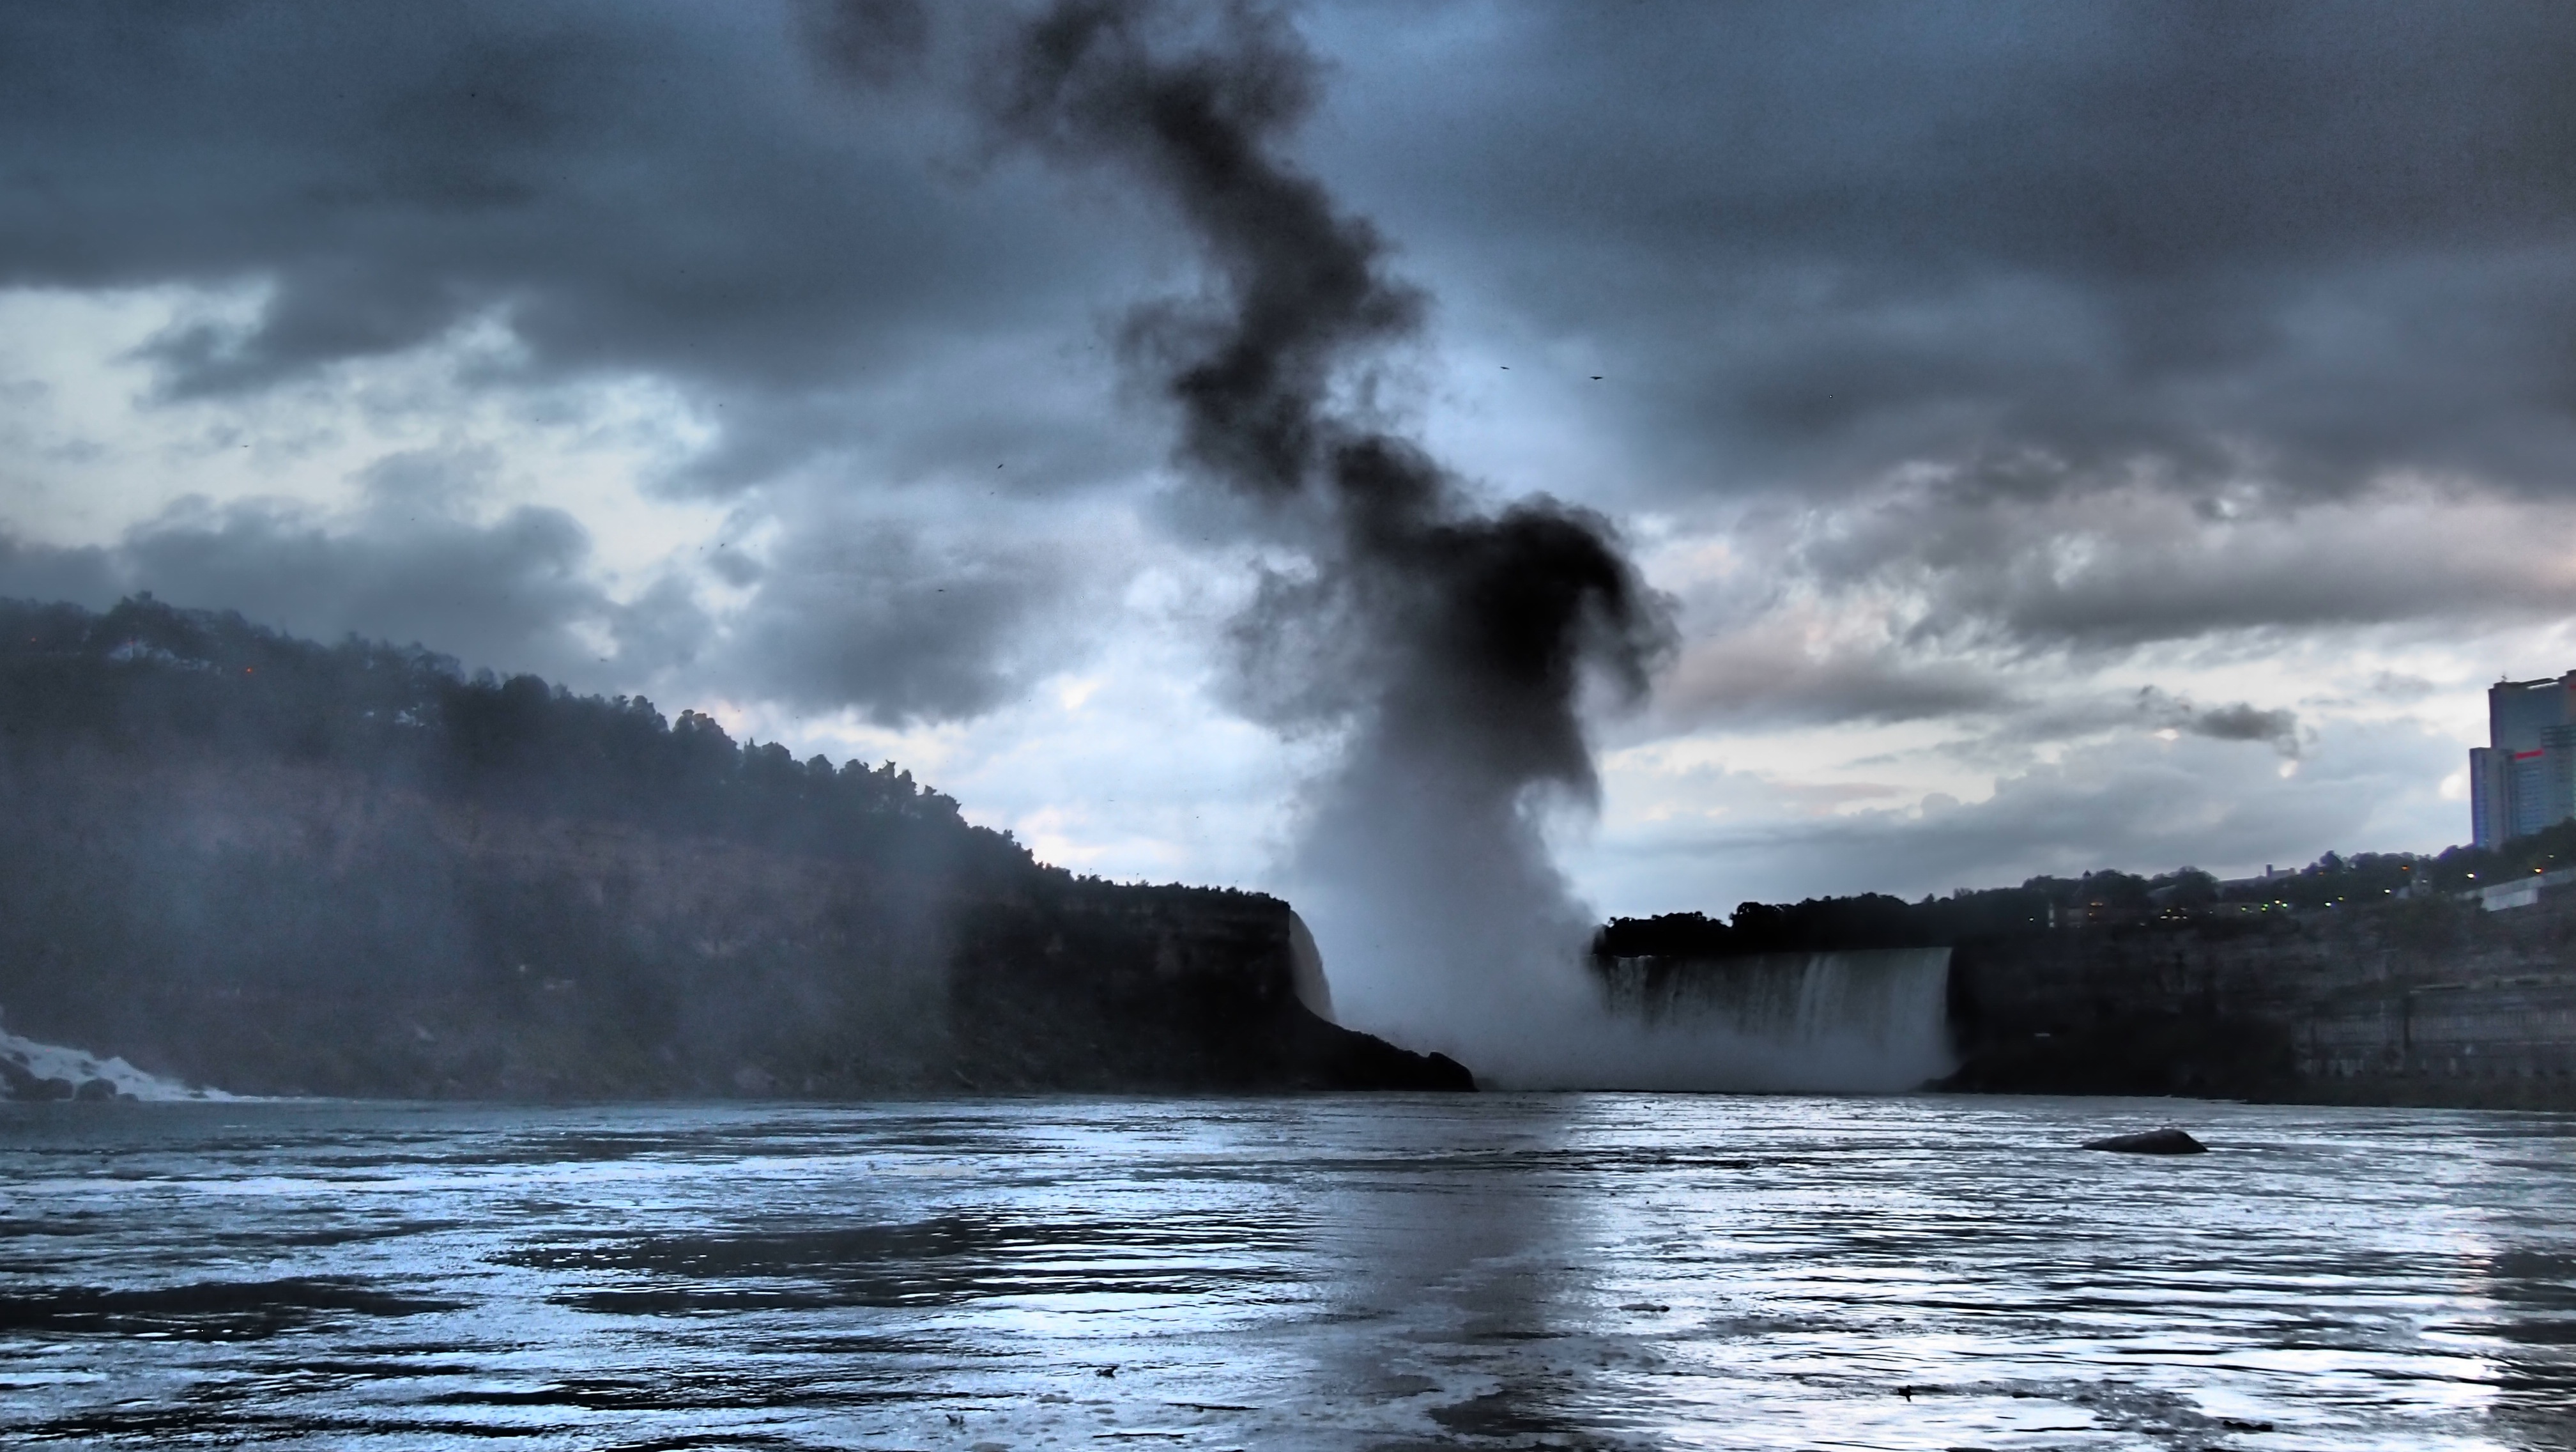
sea, coast, water, nature, rock, ocean, cloud, mist, morning, shore, wave, dark, tower, weather, body of water, clouds, canada, waterfalls, geyser, water feature, landform, niagara if, geographical feature, atmospheric phenomenon, wind wave